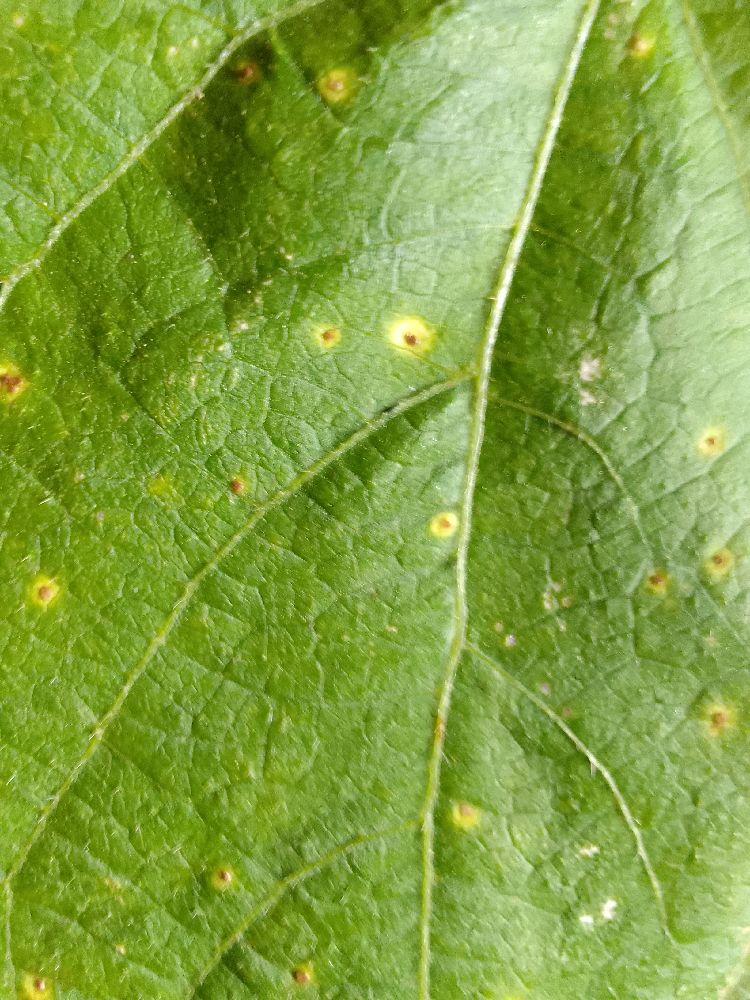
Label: rust